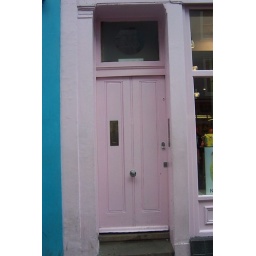
I bet every girl dreams a house with a pink door in Carnaby Street! ^__^